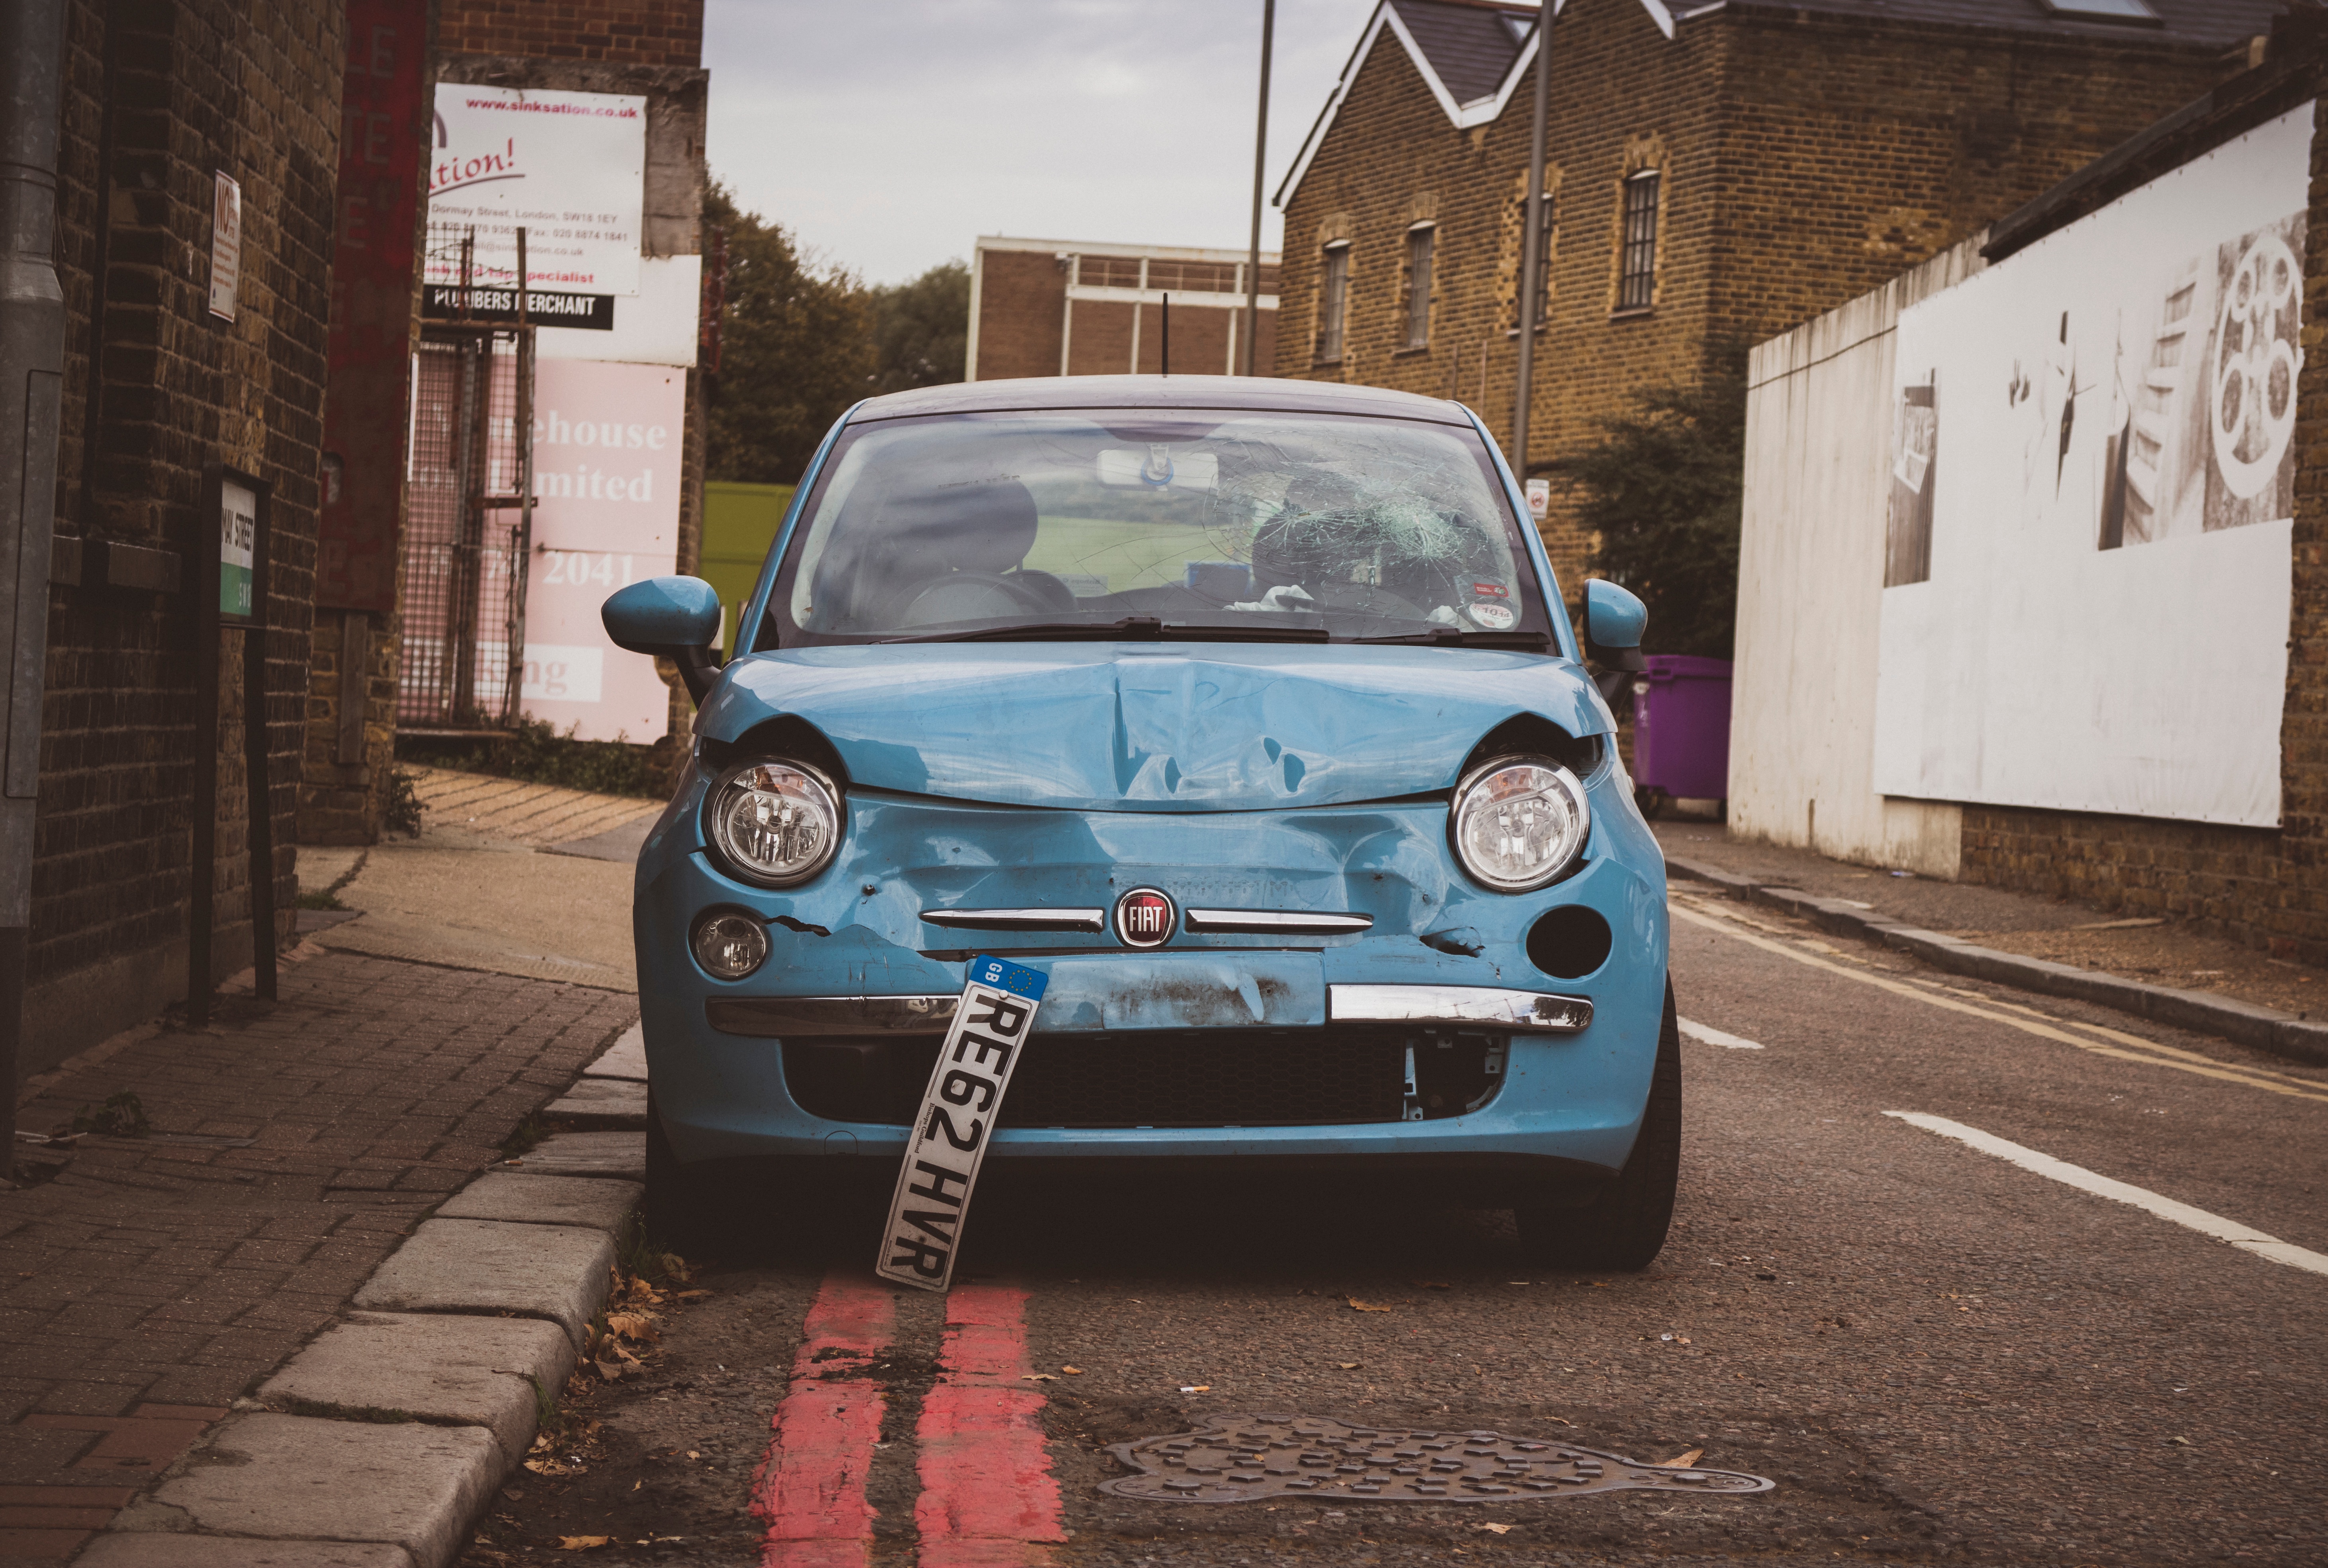
car, vehicle, city car, land vehicle, automobile make, automotive design